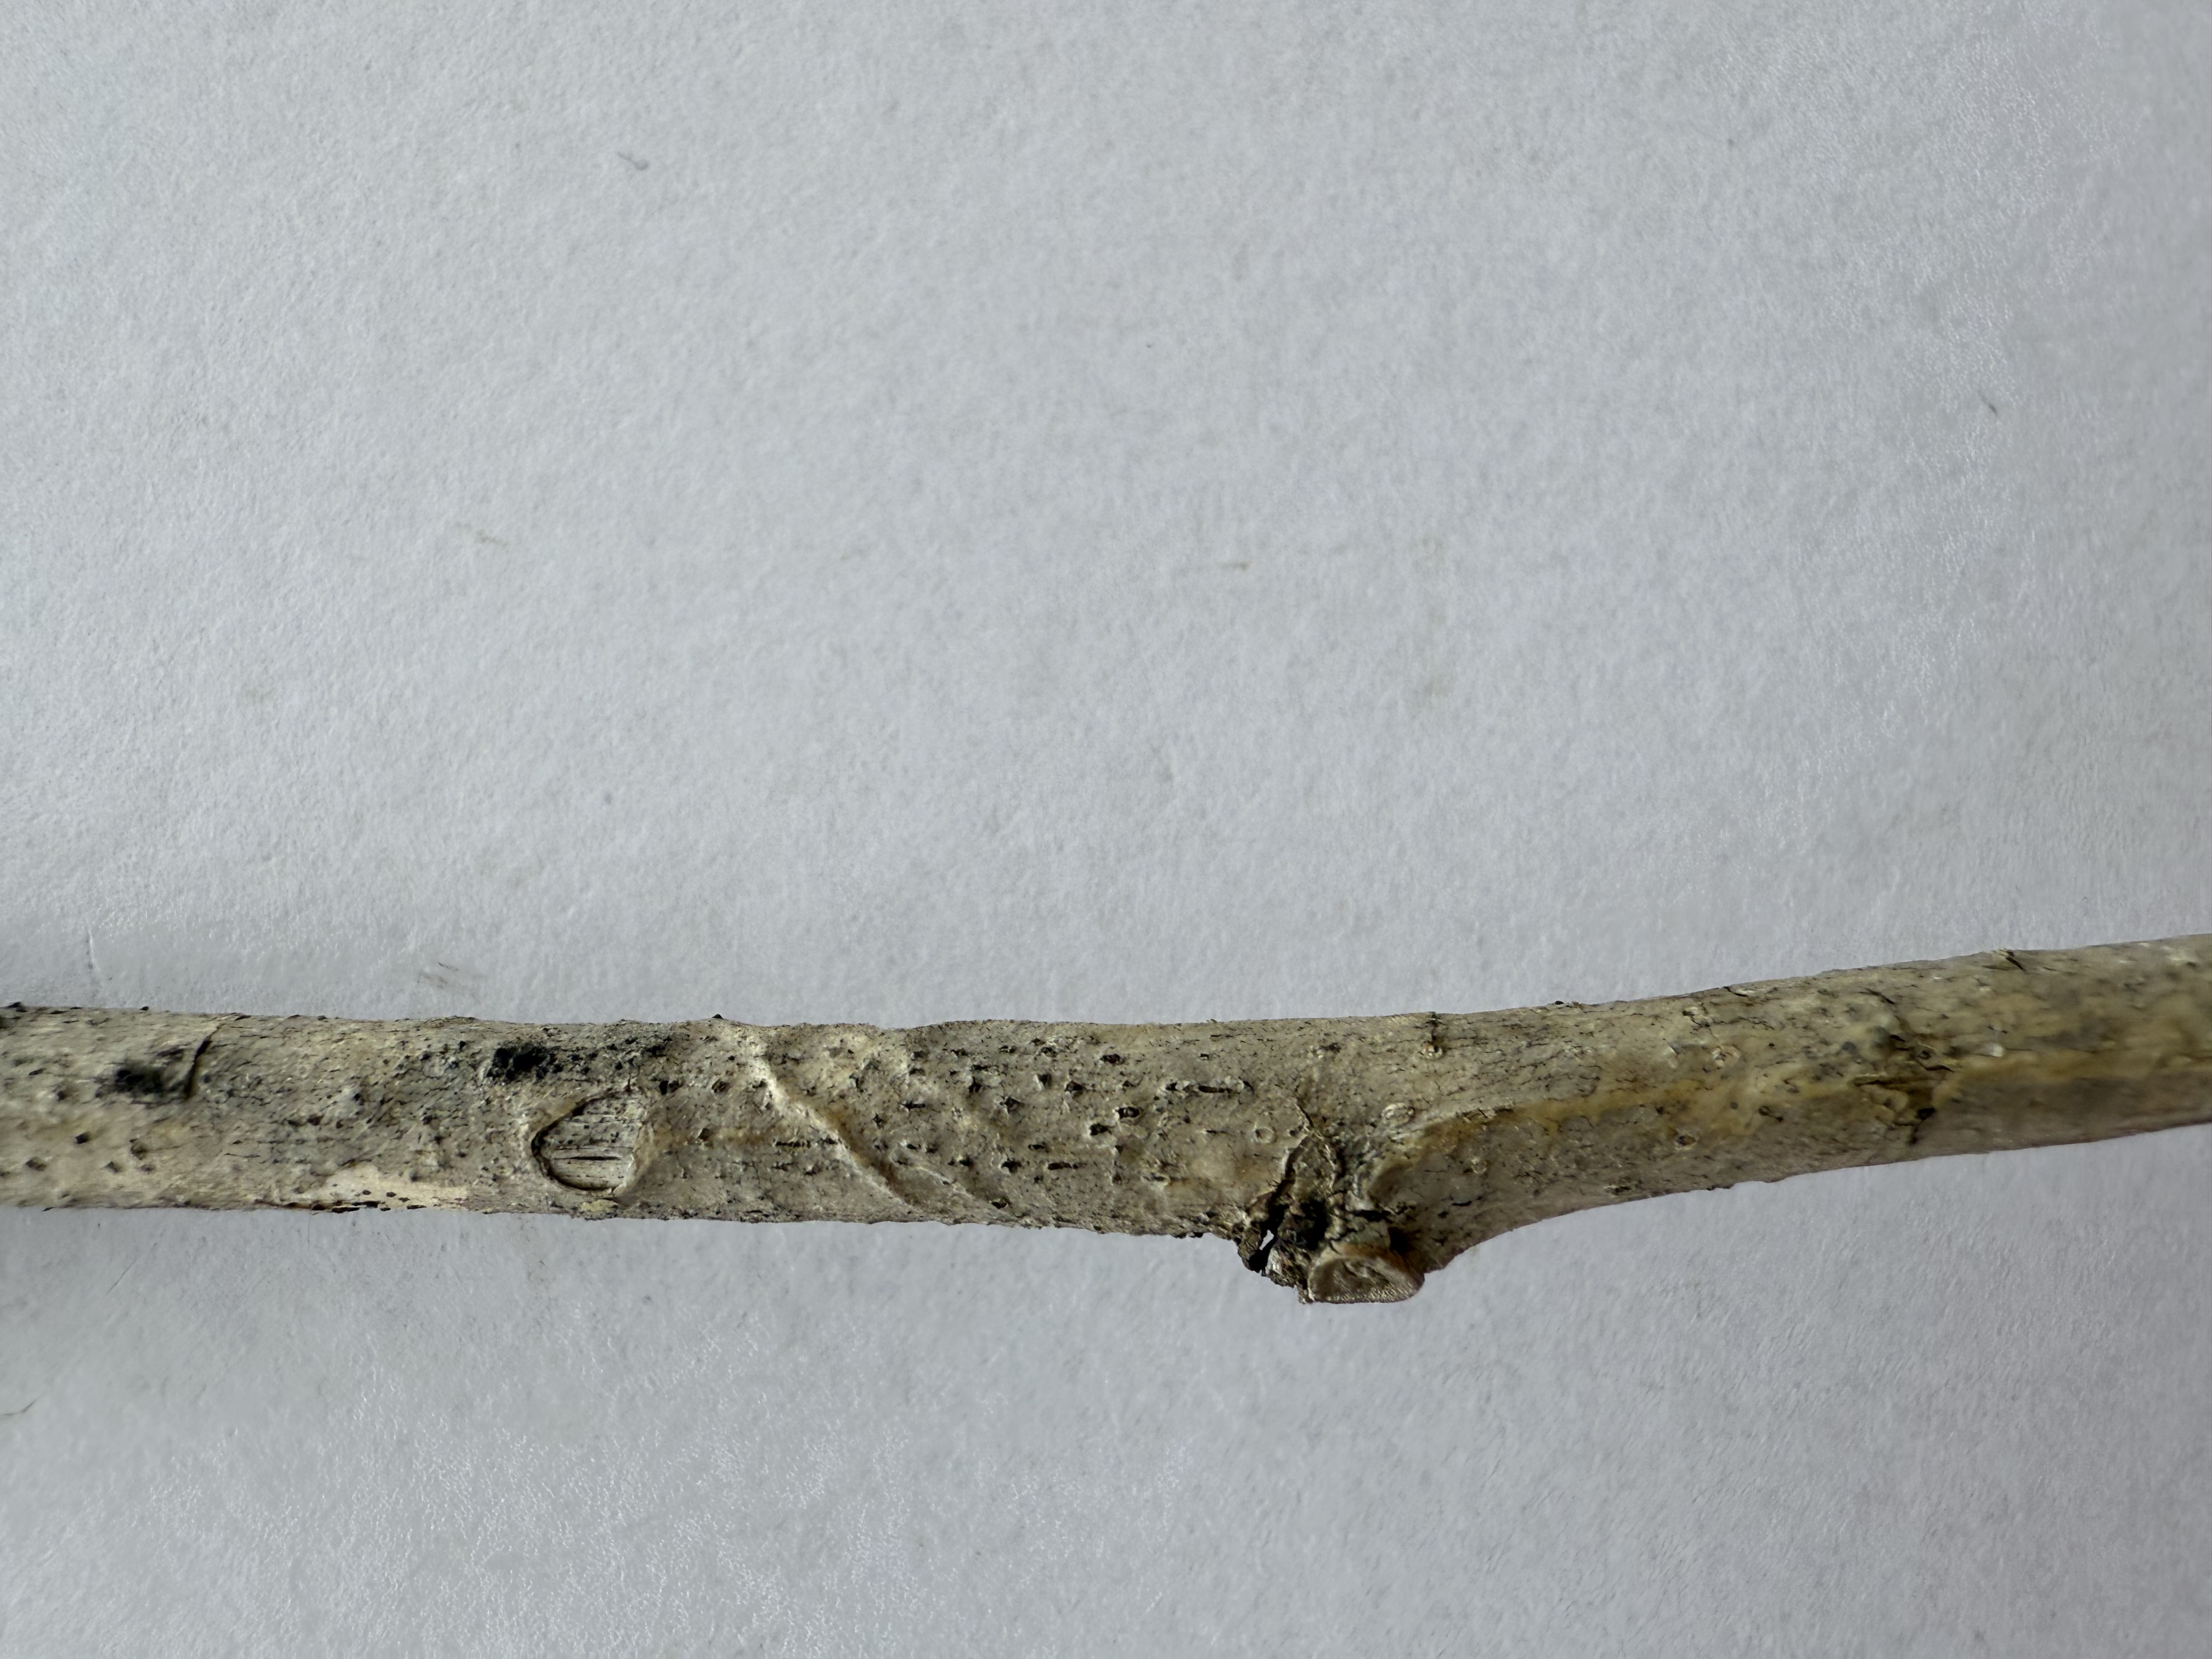
Variety: Austria Everbearing Mulberry